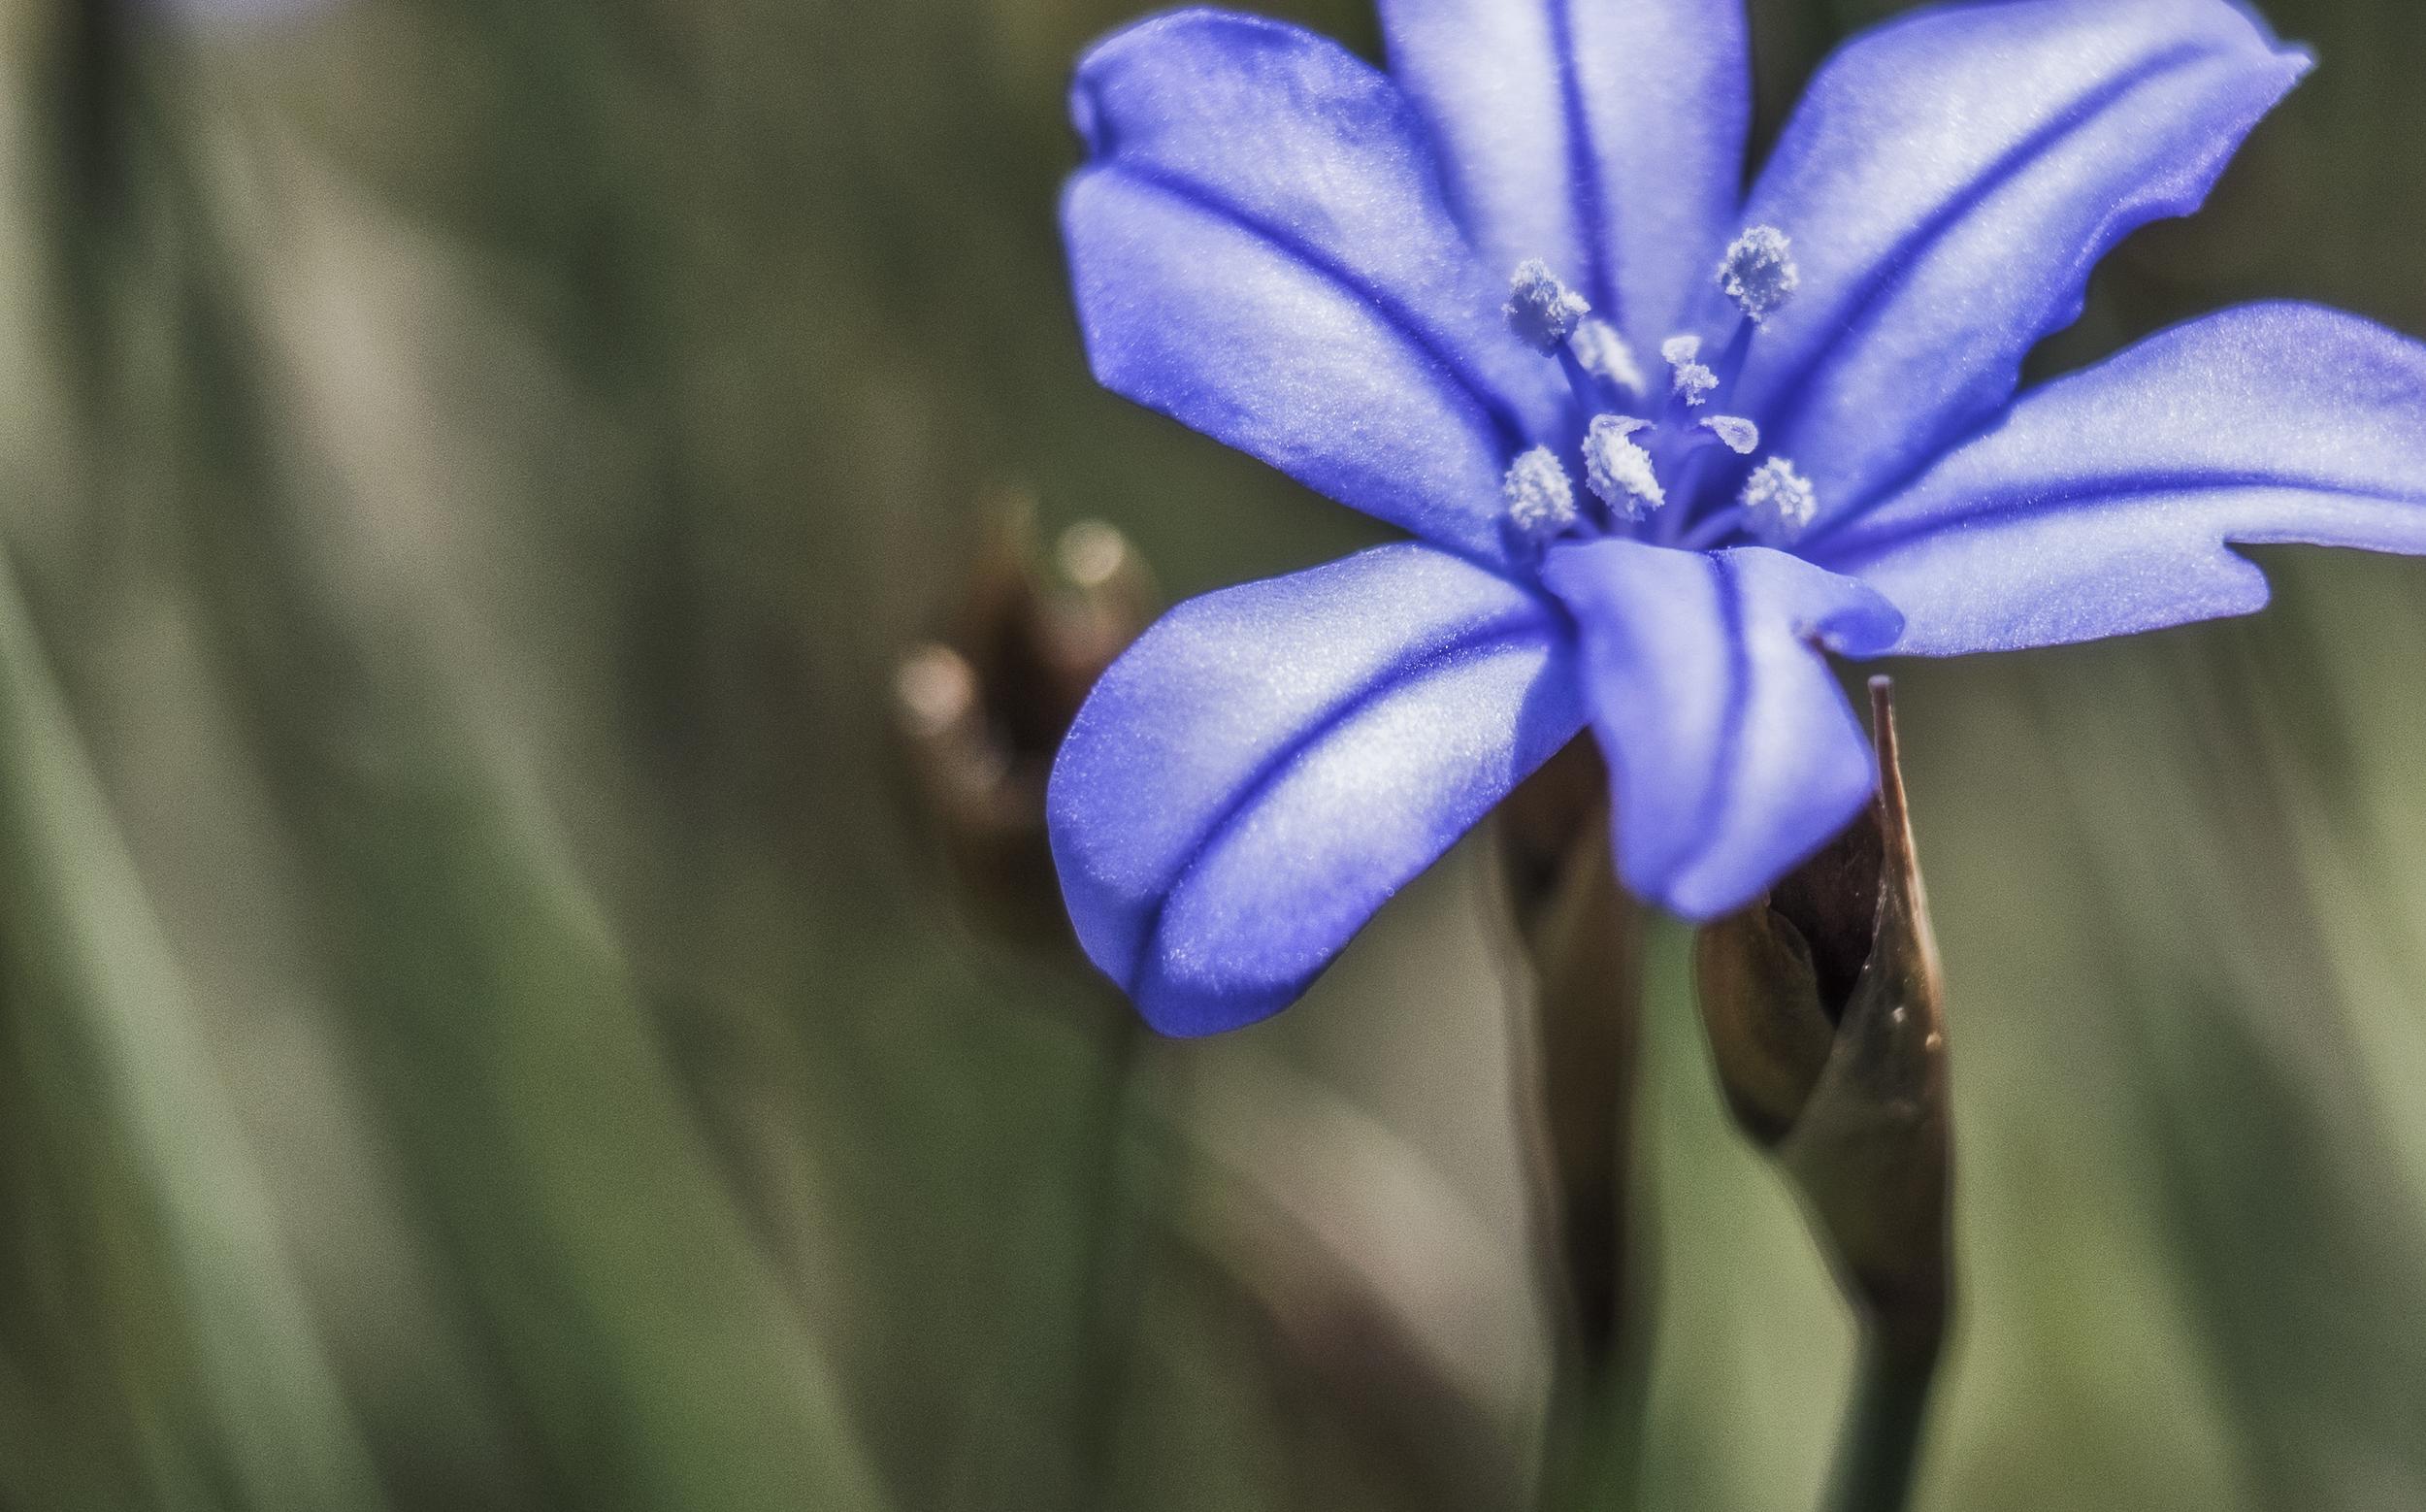
nature, blossom, light, plant, photography, flower, petal, bloom, europe, color, macro, peace, serene, botany, blue, nikon, closeup, flora, wildflower, close up, happiness, iris, eye, fleur, passion, sauvage, soft, champs, nikkor, d750, quiet, douceur, parfum, bientre, hyacinth, coeuruyann, curuyann, tamines, nikond750, plaisir, softness, scent, perfume, treasure, pleasure, fleurbleue, macro photography, flowering plant, plant stem, land plant, iris family